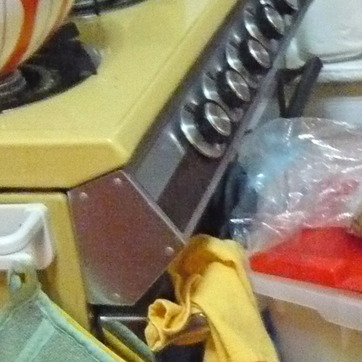
Material: metal